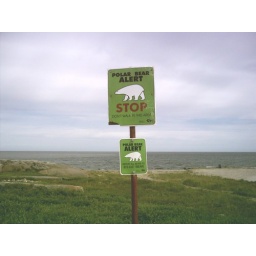
Polar bear warning sign in Churchill, Manitoba.